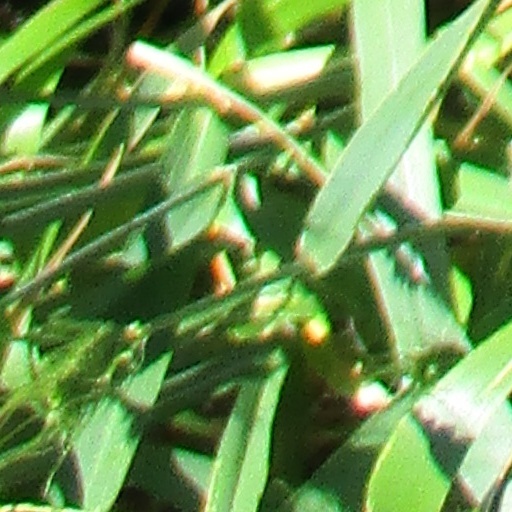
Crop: wheat